Inisheer Lighthouse

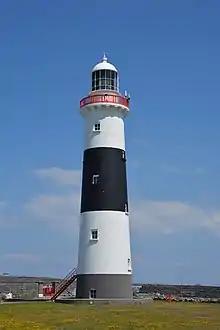
Detail of the tower

The optic is located at a height of , within a lantern room at the top of a limestone tower which has been painted white with a broad central black band. The two keeper's houses are built close by, but the light is now maintained by an attendant living some distance away, who monitors the equipment via a radio link.